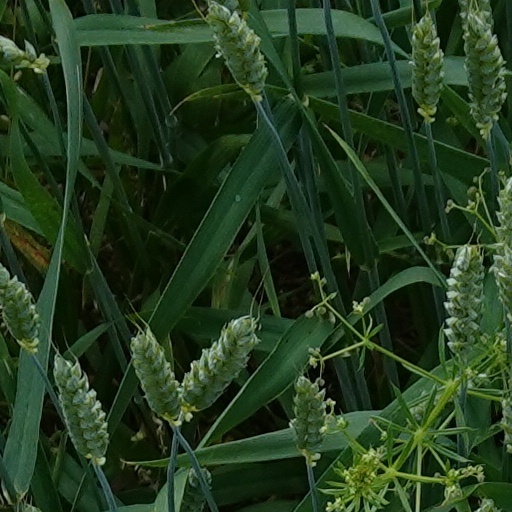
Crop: wheat